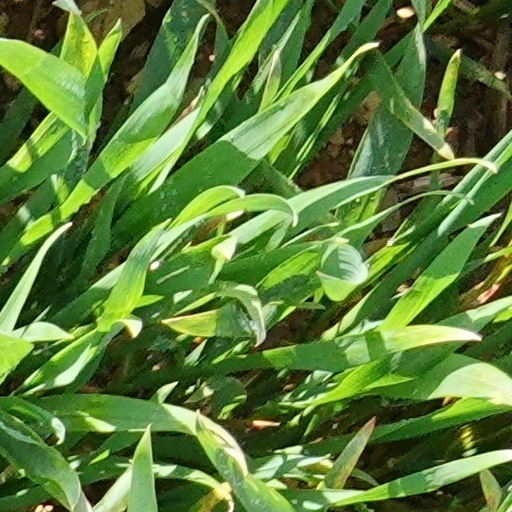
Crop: wheat